The Ice Princess (novel)

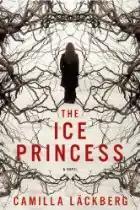

The Ice Princess is a crime novel by Swedish author Camilla Läckberg. As her debut novel, it was originally published in 2003 in Swedish, entitled Isprinsessan. The novel follows a husband-and-wife duo, detective Patrik Hedström and writer Erica Falck, investigating a suspicious suicide, and is the first in a series of books featuring these characters. It was adapted into a telemovie of the same name in 2007.